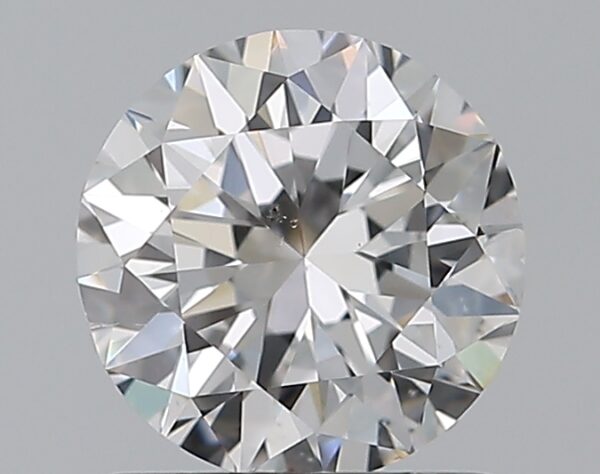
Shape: round
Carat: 0.9
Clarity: VS2
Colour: D
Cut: VG
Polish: EX
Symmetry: VG
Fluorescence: N
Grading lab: GIA
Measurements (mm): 6.04 x 6.13 x 3.89